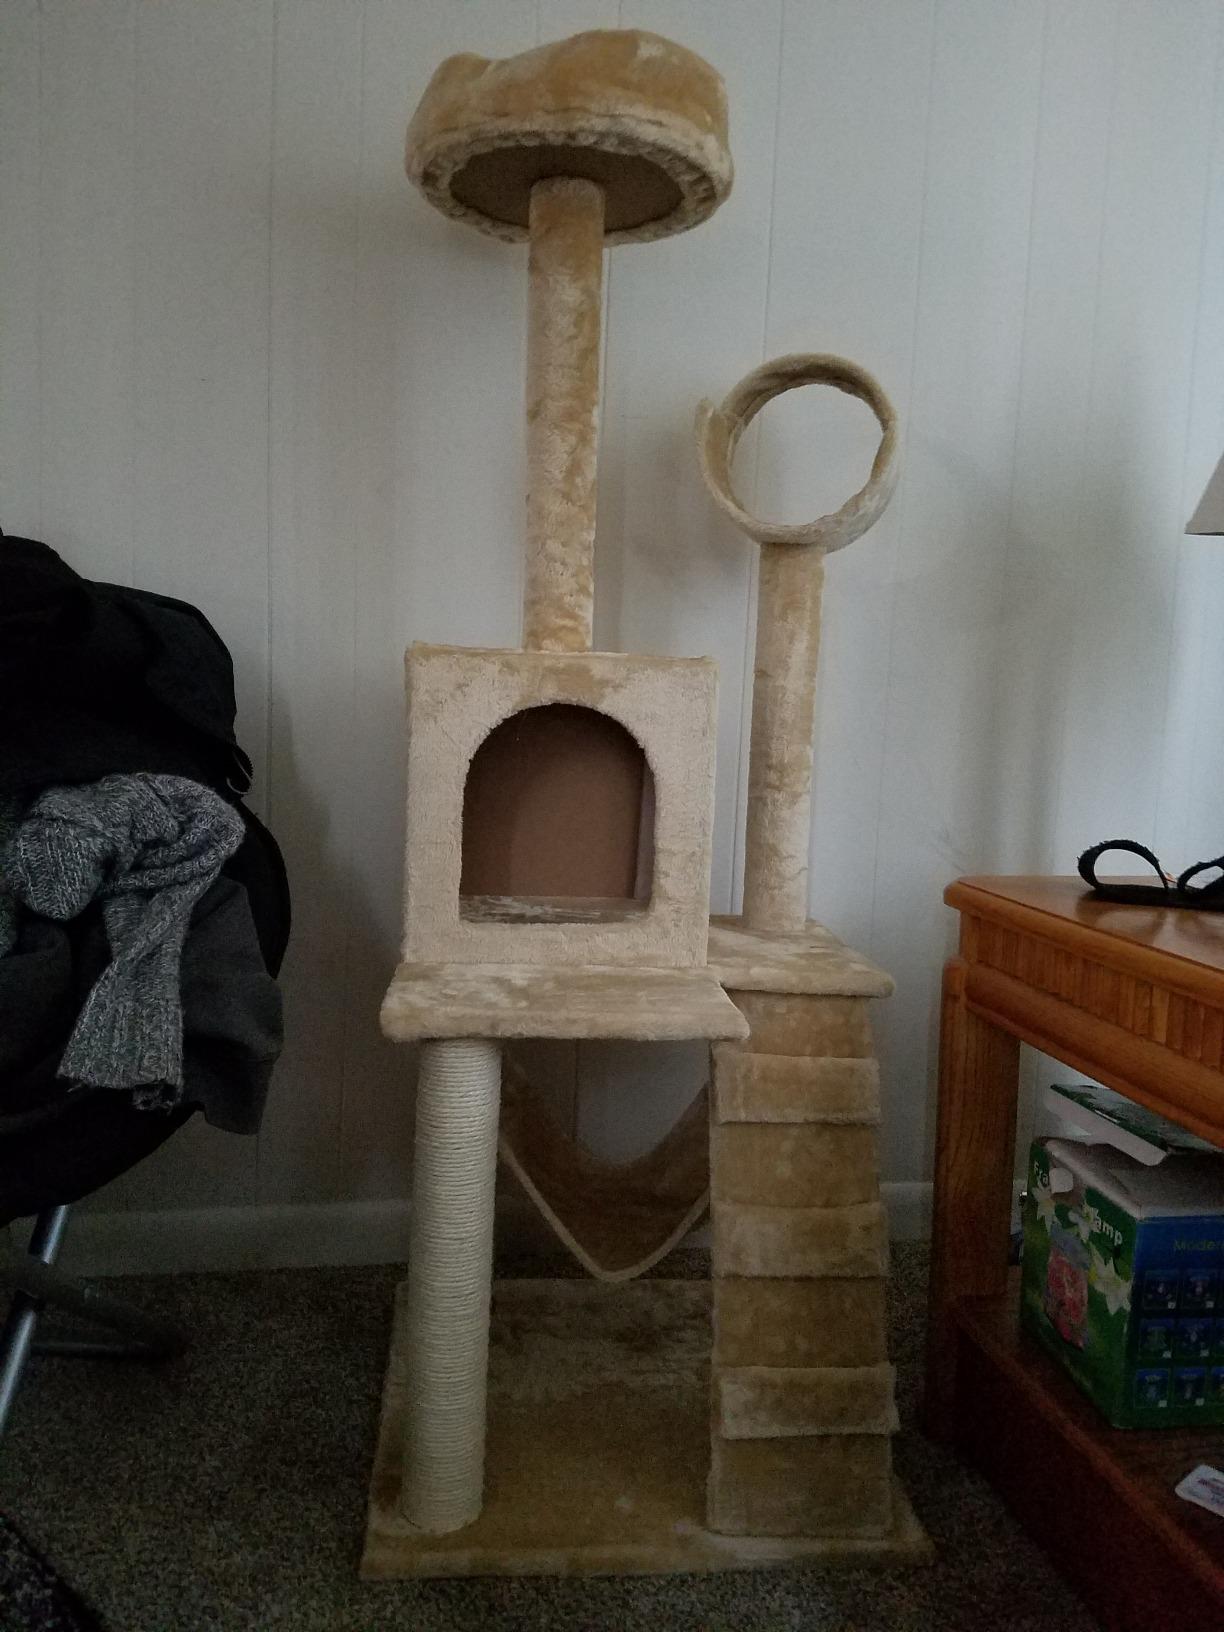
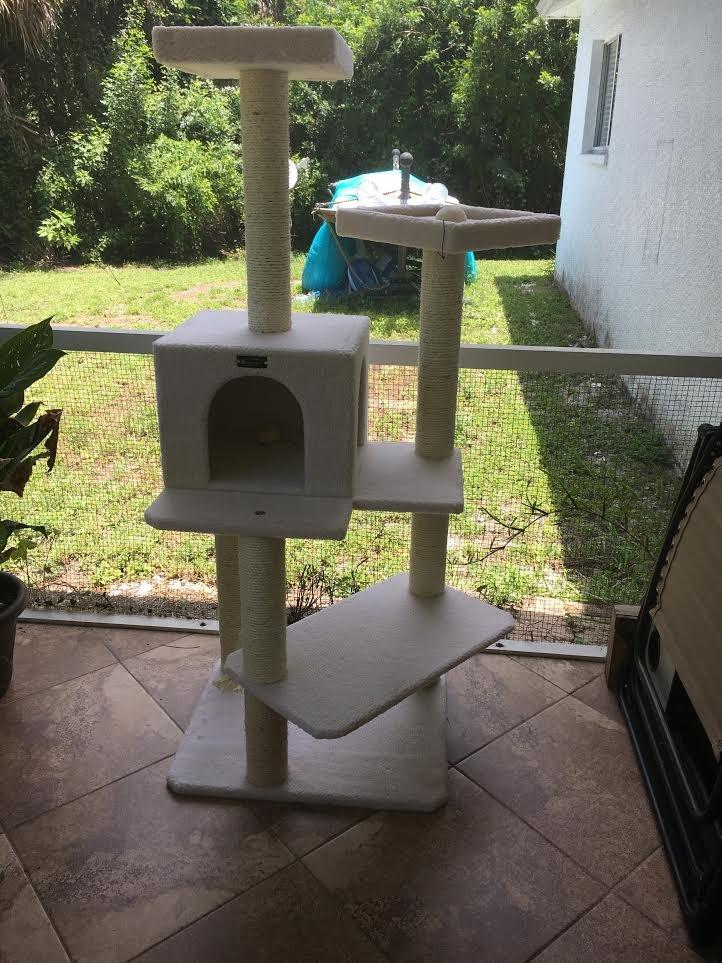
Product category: items_cat tree
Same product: no